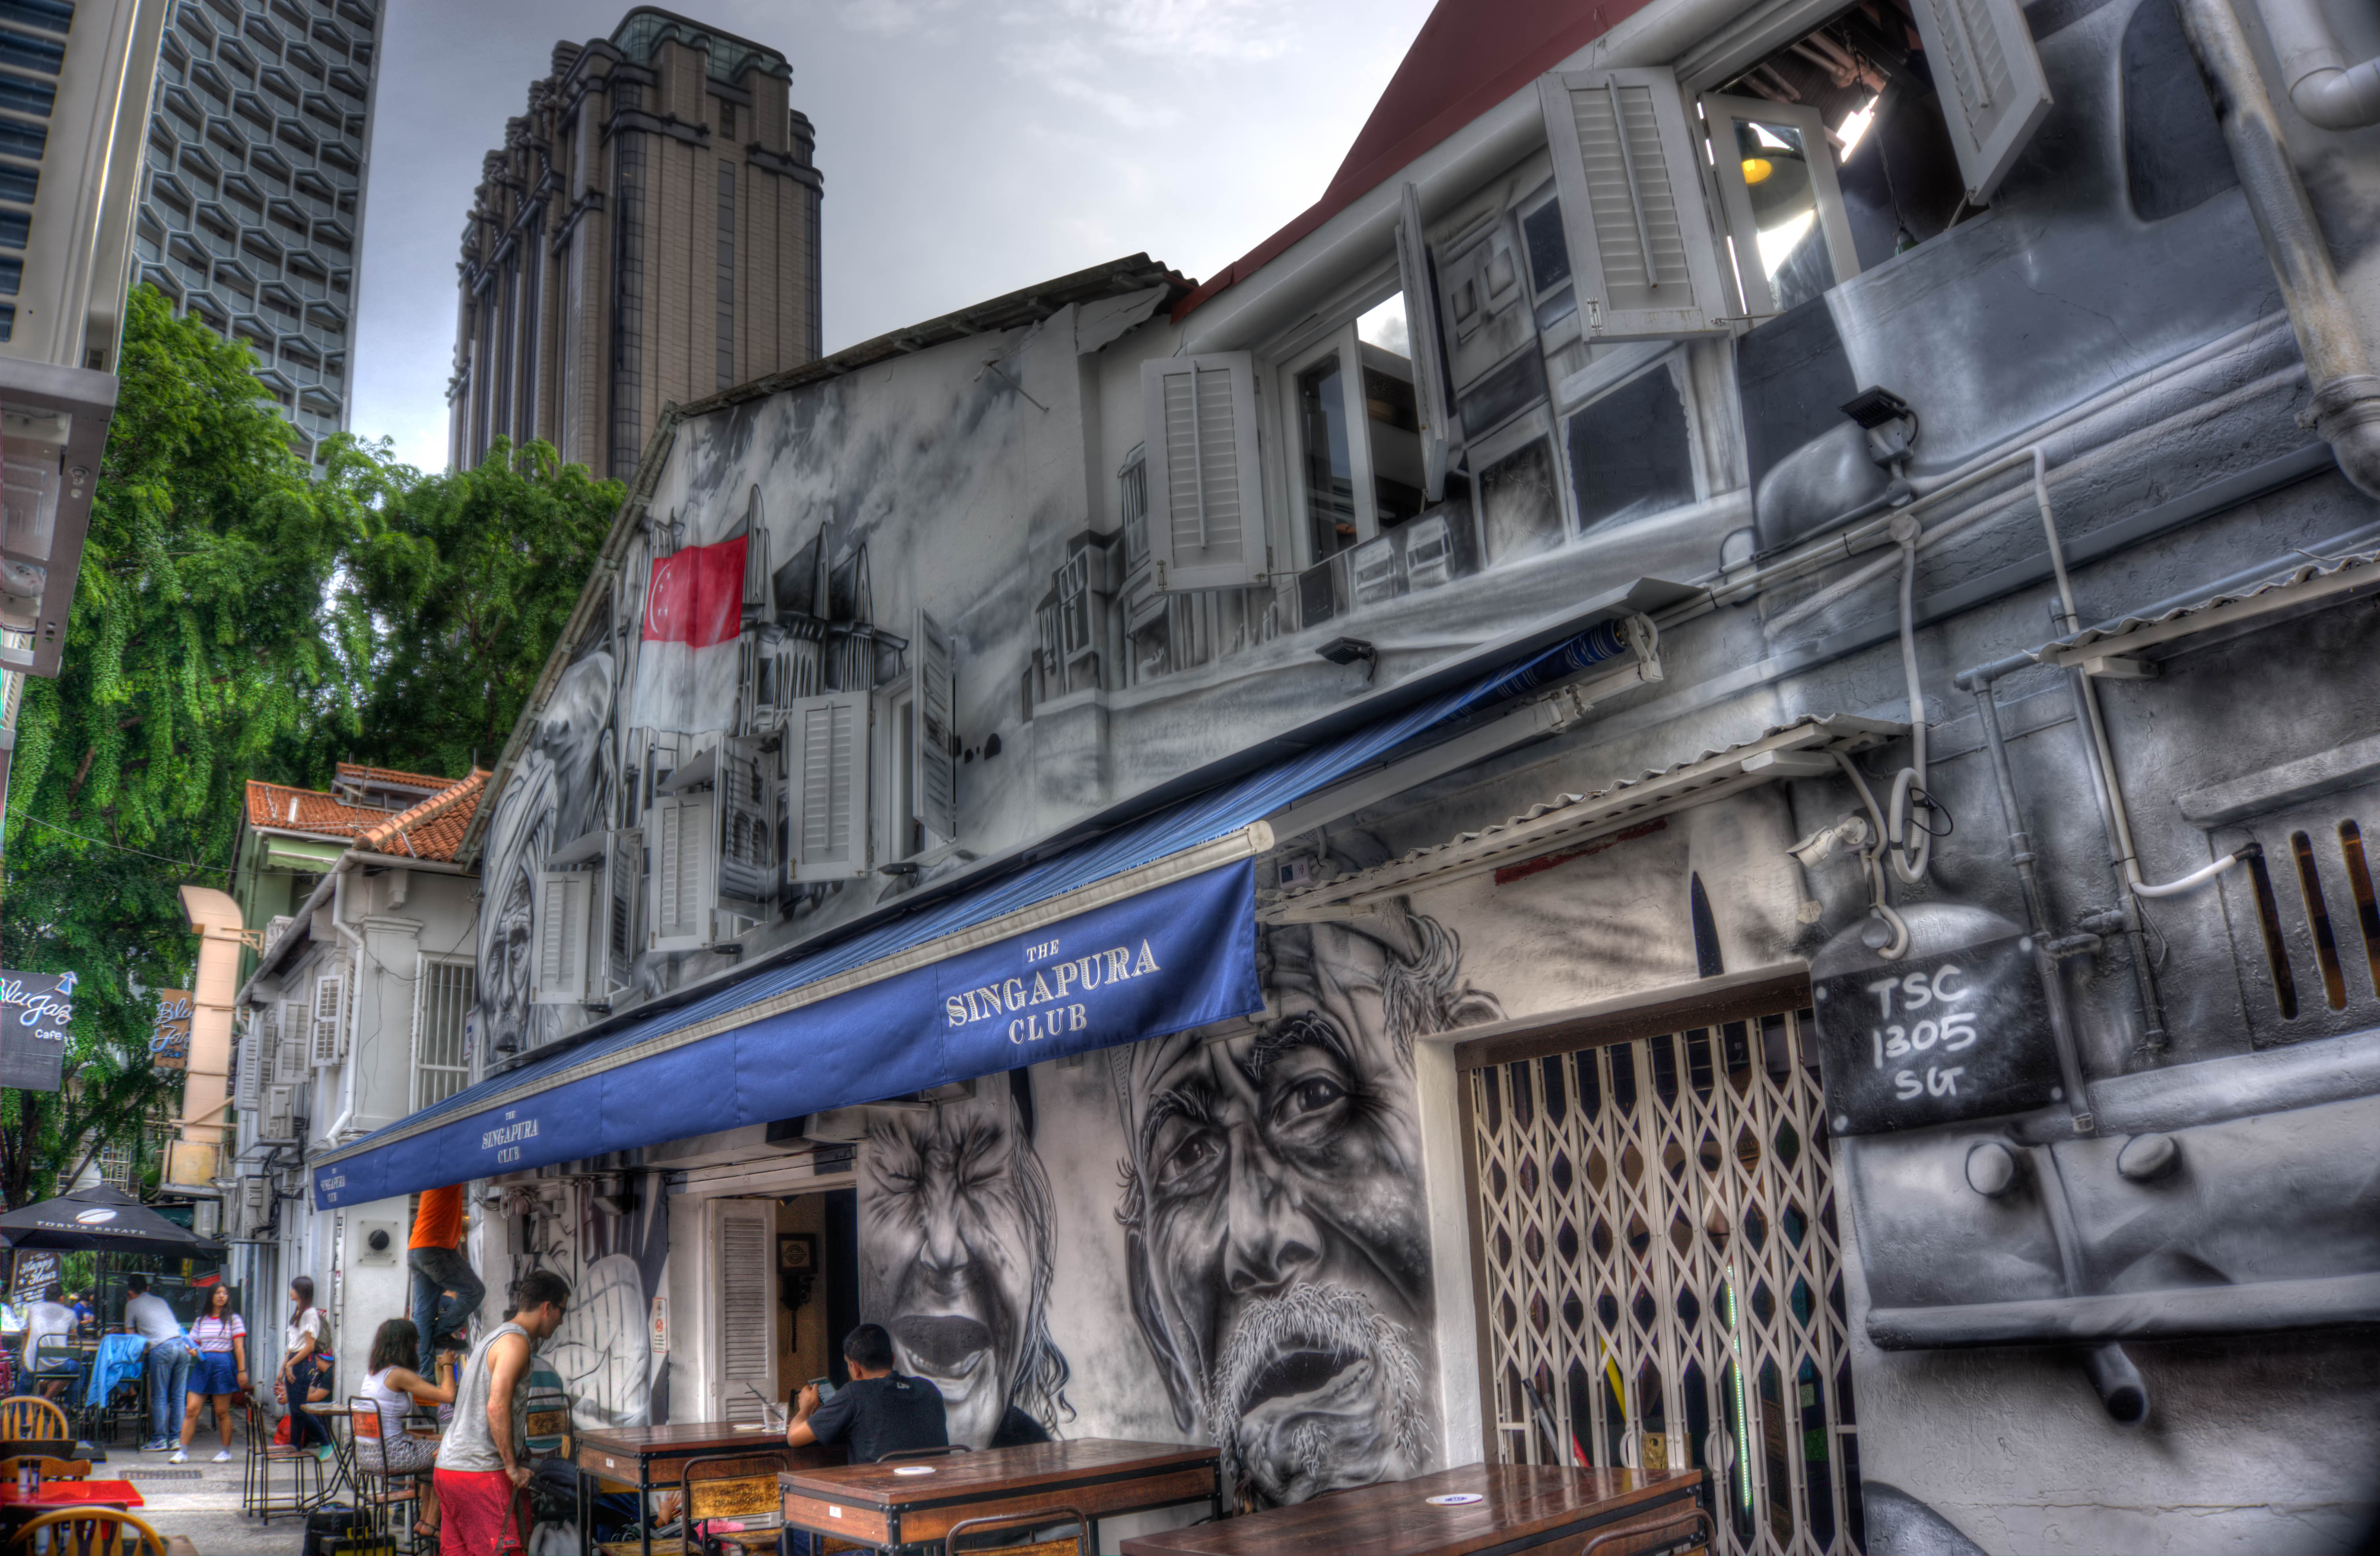
street, town, city, downtown, transport, vehicle, public transport, sony, singapore, a6000, singapura, 16mm50mm, urban area, human settlement